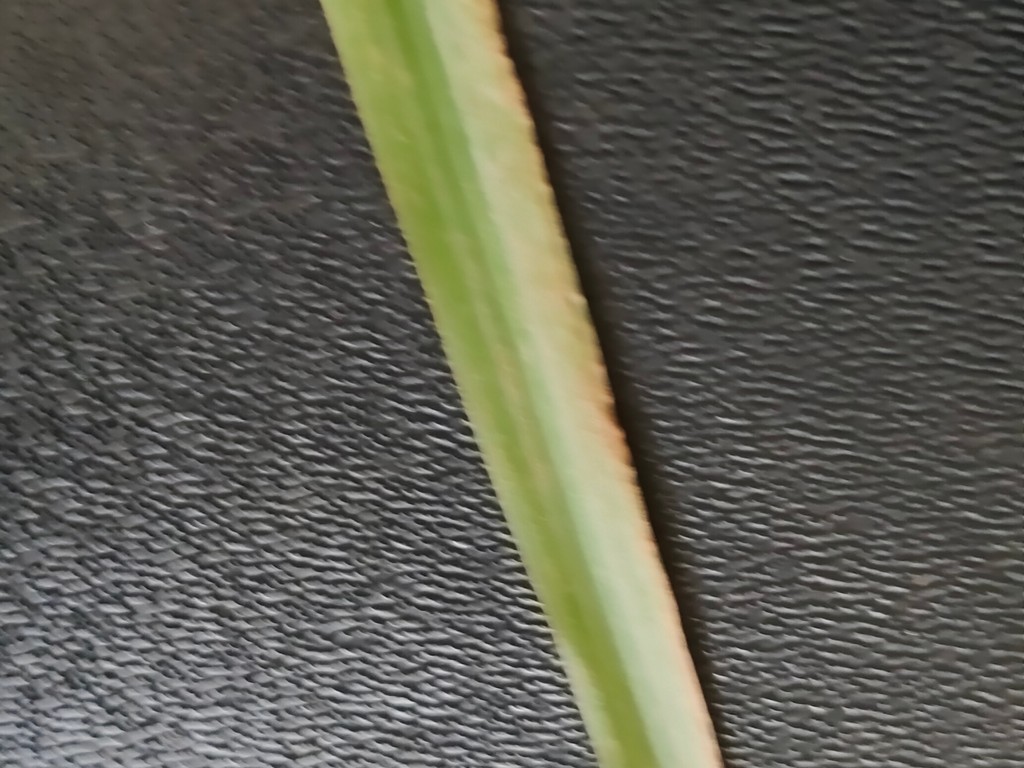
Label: Unhealthy